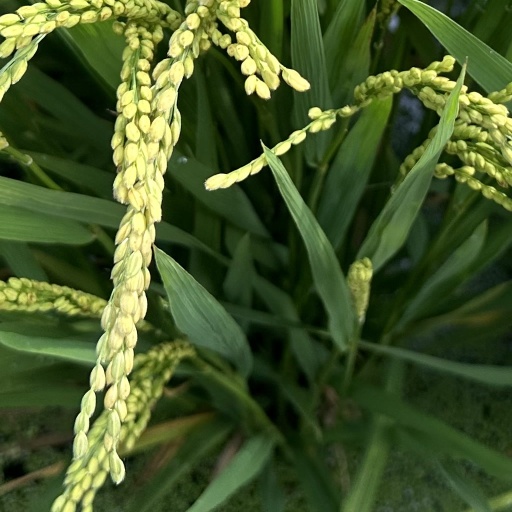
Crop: rice